The Real Housewives of New York City season 5

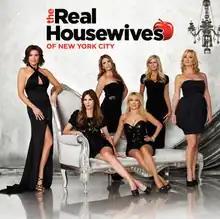
Cover used by iTunes(Left to right) de Lesseps, Radziwill, Thomson, Singer, Drescher, and Morgan

The fifth season of "The Real Housewives of New York City", an American reality television series, is broadcast on Bravo. It aired June 4, 2012 until October 22, 2012, and is primarily filmed in New York City, New York. Its executive producers are Andrew Hoegl, Barrie Bernstein, Lisa Shannon, Pam Healy and Andy Cohen.